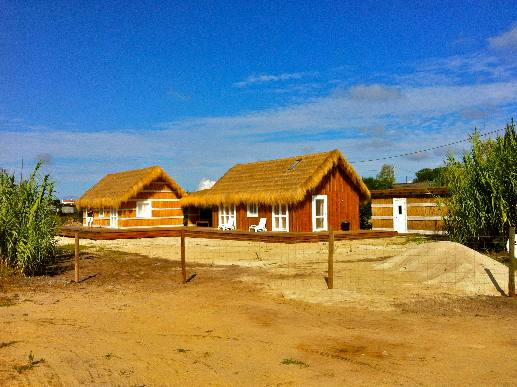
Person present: No